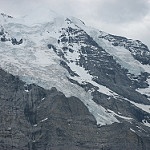
Scene: Outdoor